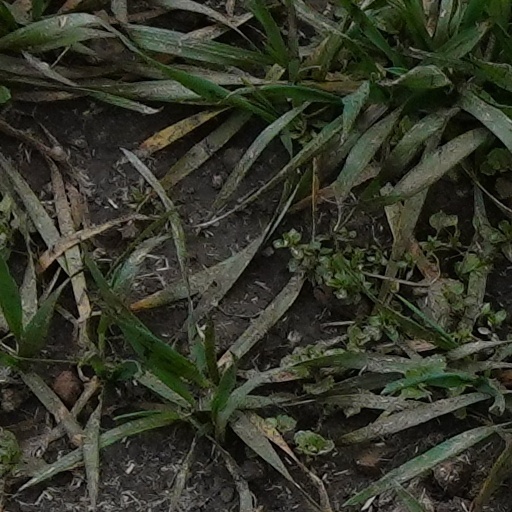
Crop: wheat